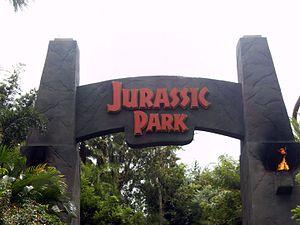
Universal's Islands of Adventure est le second parc à thèmes d'Universal Parks & Resorts situé à Orlando en Floride. Il a ouvert ses portes le 28 mai 1999 dans le cadre d'une expansion qui, avec CityWalk, Portofino Bay Hotel, et Hard Rock hotel, convertit Universal Studios Florida en Universal Orlando Resort.
Jurassic Park River Adventure ou Jurassic Park : The Ride est une attraction des parcs Universal. Elle est basée sur le film Jurassic Park et a été conçue selon les directives de Steven Spielberg. Elle a ouvert pour la première fois à Universal Studios Hollywood le 21 juin 1996, puis à Universal's Islands of Adventure en 1999 et enfin à Universal Studios Japan. En 2018, la première version d'Hollywood a fermé ses portes et a été remplacée par une nouvelle attraction basée sur la seconde trilogie, nommée Jurassic World : The Ride ouverte en juillet 2019.